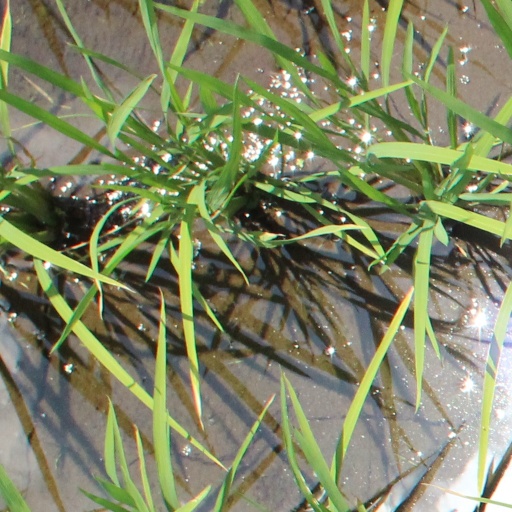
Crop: rice